Byzantine blue

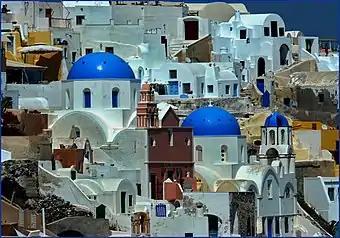
Greek blue, Santorini

The dark variation is best described as the color of the Byzantine night sky; it resembles dark blue-grey, Prussian and Navy blue, well attested on frescoes and mosaics.